The Hill of Devi

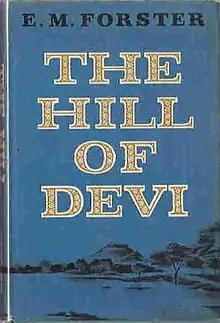
First edition

The Hill of Devi is an account by E. M. Forster of two visits to India in 1912–1913 and 1921, during which he worked as the private secretary to Tukojirao III, the Maharaja of the state of Dewas Senior. The book was first published in 1953 and is dedicated to Forster's friend, the Indian Civil Service administrator Malcolm Lyall Darling with whom he had been a contemporary at King's College, Cambridge as a student.